Innisdale Secondary School

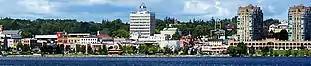
Downtown Waterfront in Barrie Ontario

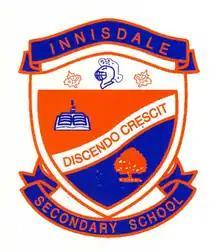
Innisdale's school crest.

Innisdale was founded in 1978. Between 1878 and 1945, the land was home to a farmstead. The maple trees that line the street that is attached to the school's parking lot were planted by the original owners of the farm and have not changed (except for some removals due to safety concerns) since the school was built. In honor of the original owners of the farm, the Kennedy family, the street beside which the trees run was named Kennedy Way in 2005.